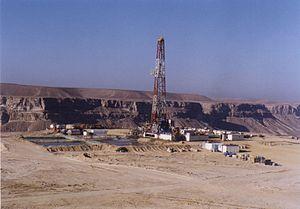
Le Yémen figure parmi les pays les plus pauvres du monde. Lourdement endetté et sous-développé, son économie dépend fortement de l'aide internationale et d'activités traditionnelles couplées à une faible industrie pétrolière.Le Yémen est le 160ᵉ pays à être entré à l'Organisation mondiale du Commerce depuis juin 2014. Son économie souffre de problèmes structurels persistants.
Le secteur de l'énergie au Yémen est marqué par la production de gaz et de pétrole de ce petit pays de la péninsule arabique. La guerre civile que connaît actuellement le pays empêche de disposer de données complètes à jour sur la situation énergétique du pays.